Adam Falckenhagen

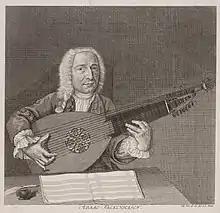
Adam Falckenhagen

Adam Falckenhagen (26 April 1697 – 6 October 1754) was a German lutenist and composer of the Baroque period.